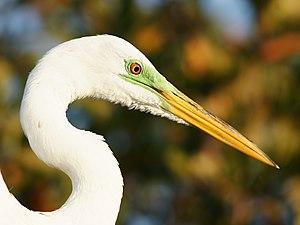
Vue rapprochée d'une Grande Aigrette à Dove Key dans le Comté de Monroe, Floride, États-Unis.
La Grande Aigrette est une espèce d'oiseaux échassiers de la famille des Ardeidae. La Grande Aigrette est le plus grand de tous les hérons et aigrettes présents en Europe. Elle a failli disparaître, décimée par les chasseurs ou piégeurs qui en revendaient les longues plumes nuptiales pour décorer les chapeaux des dames de la fin du XIXᵉ siècle au début du XXᵉ siècle. Ce sont ensuite la destruction des zones humides, les pesticides et la destruction des mangroves qui ont rendu sa survie difficile. Elle est maintenant protégée et reconstitue lentement ses populations. Ainsi, elle est classée comme « Préoccupation mineure » par l'UICN. Elle est partiellement migratrice dans l'hémisphère nord.